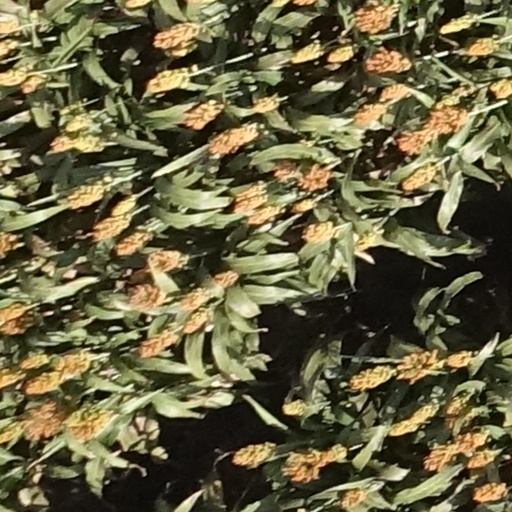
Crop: sorghum